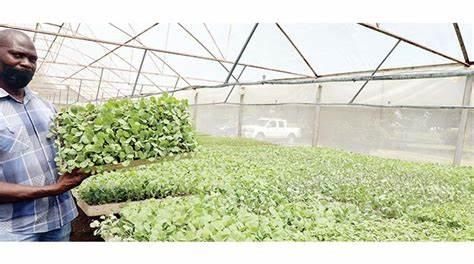
Mwanaume ambaye anaonekana kuwa ni mkulima akiwa amevaa barakoa anaonekana ndani ya chafu akiwa ameshika mimea michanga ya kijani kibichi. Nyuma kuna mimea mingi zaidi iki kuwa.